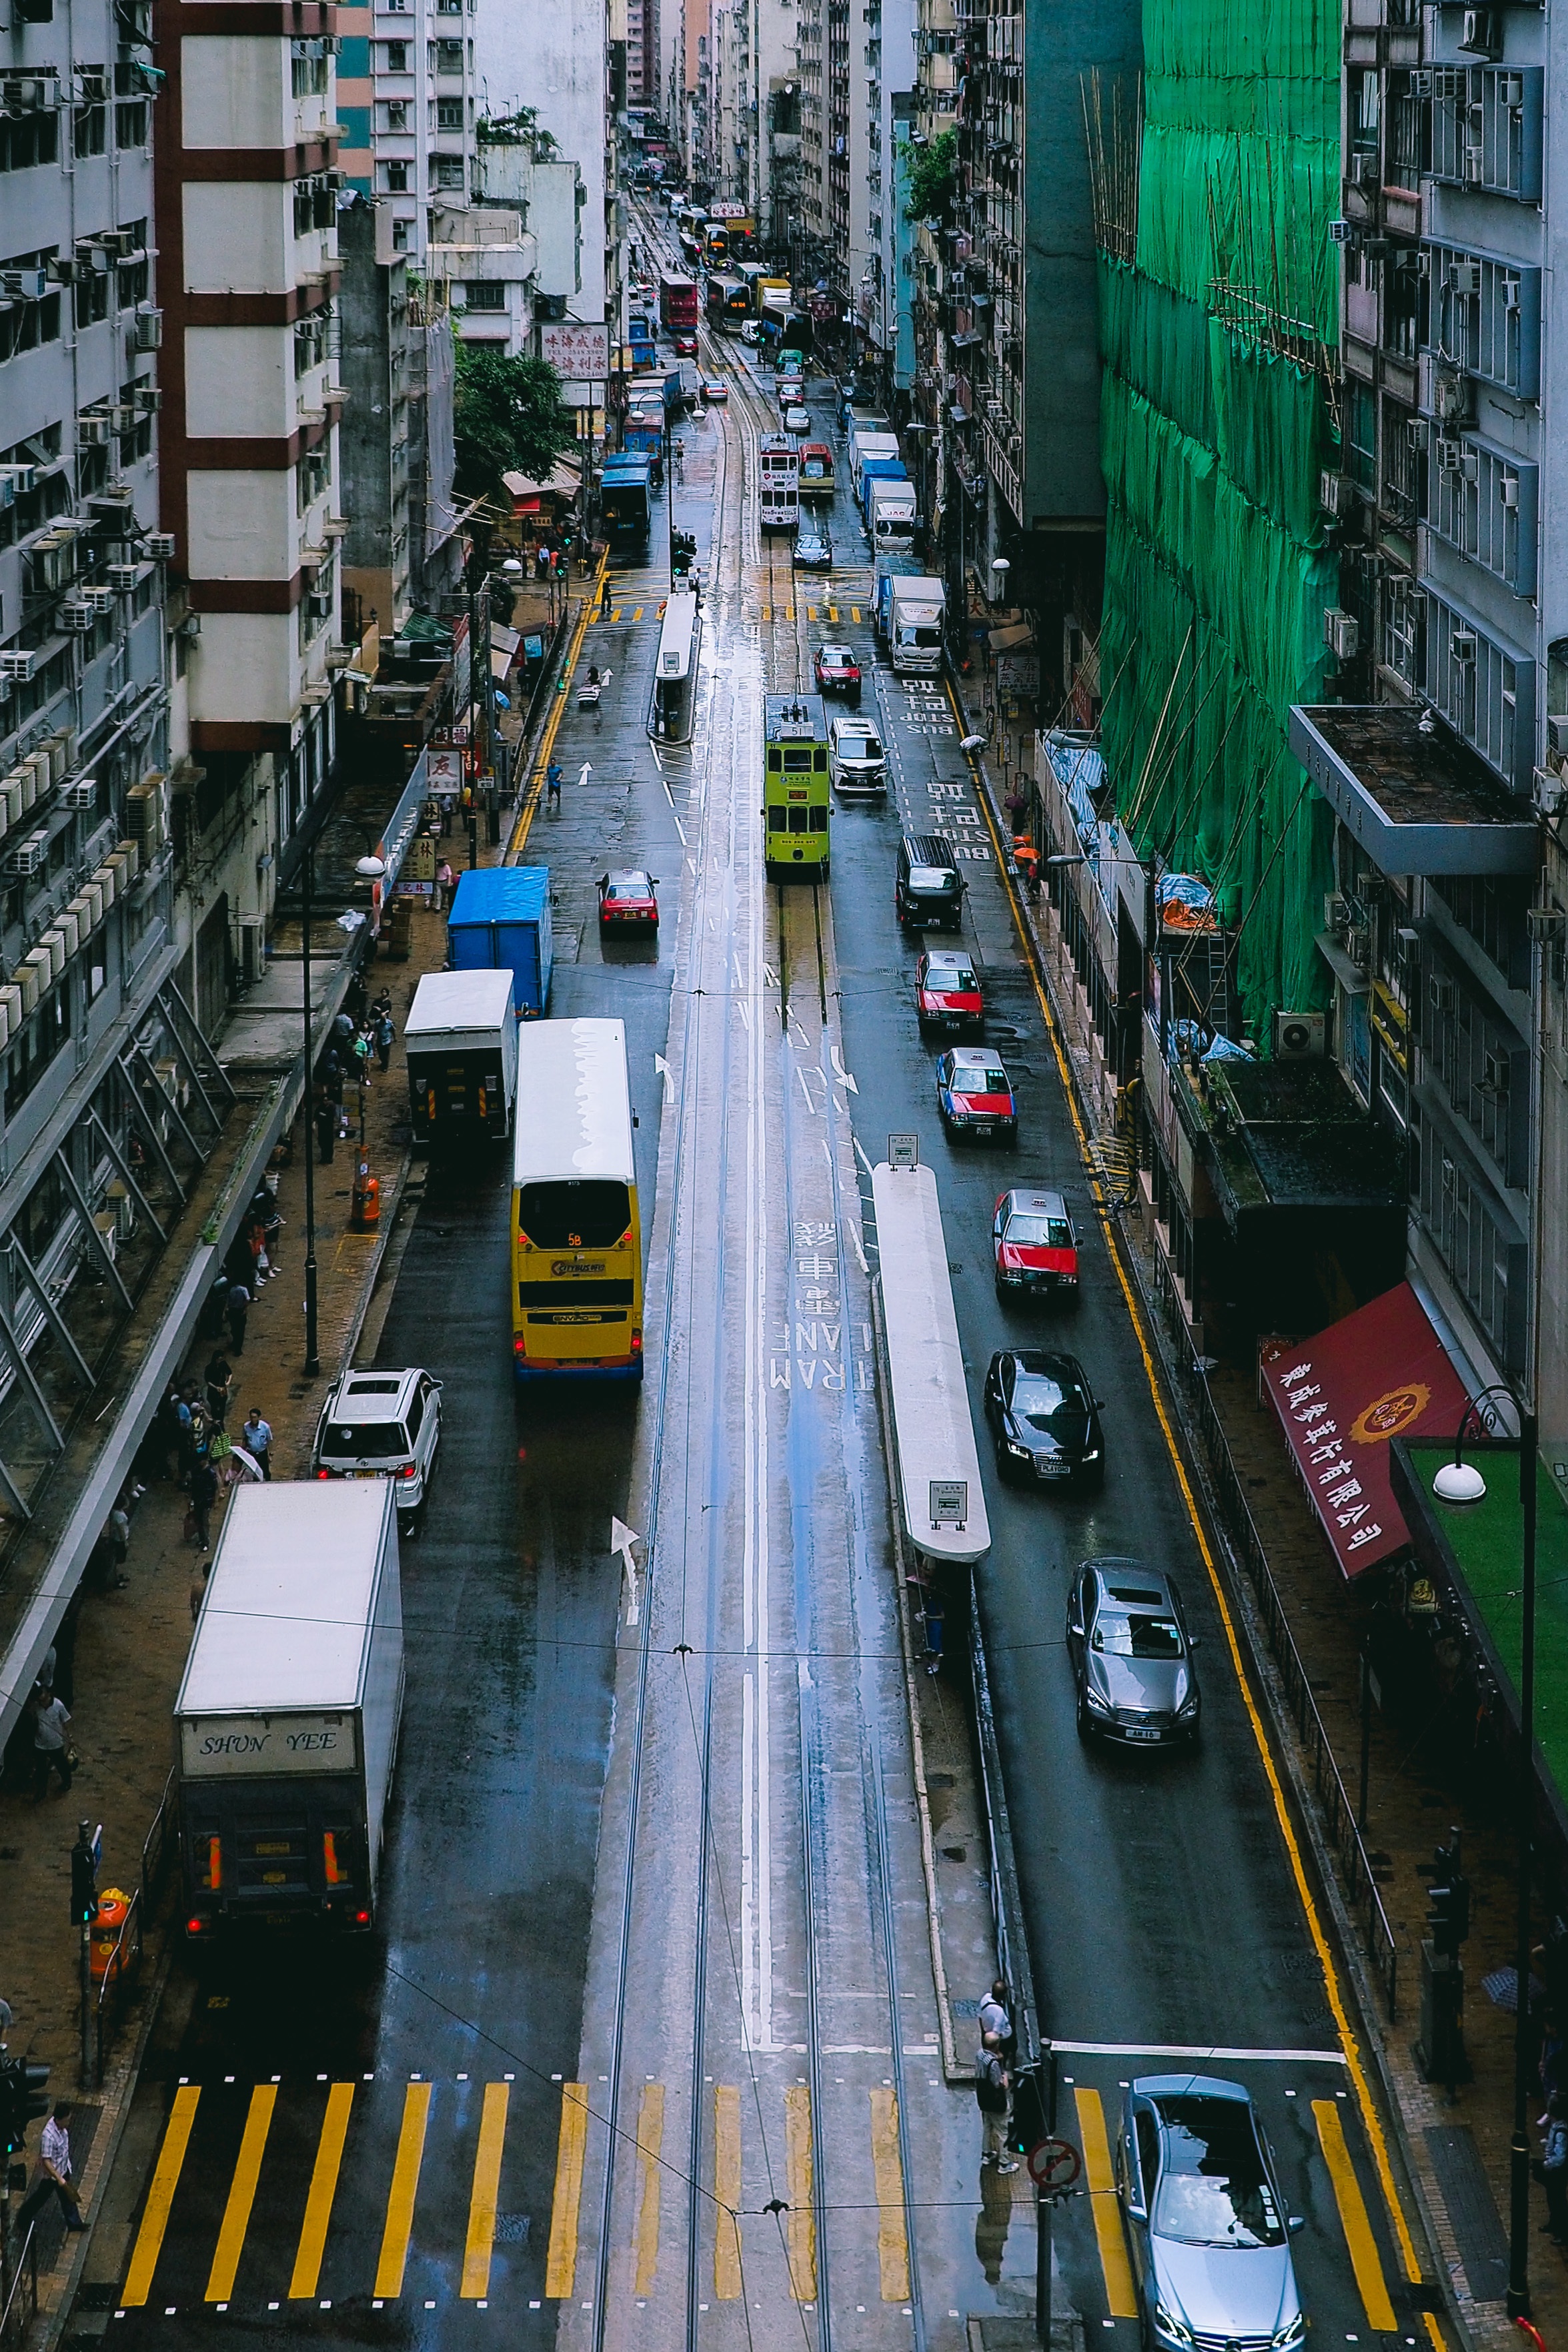
road, traffic, street, skyscraper, train, cityscape, downtown, transport, vehicle, public transport, infrastructure, metropolis, urban area, metropolitan area, rapid transit